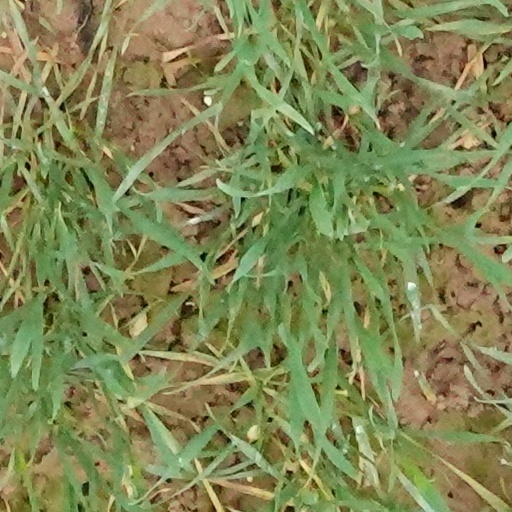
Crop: wheat